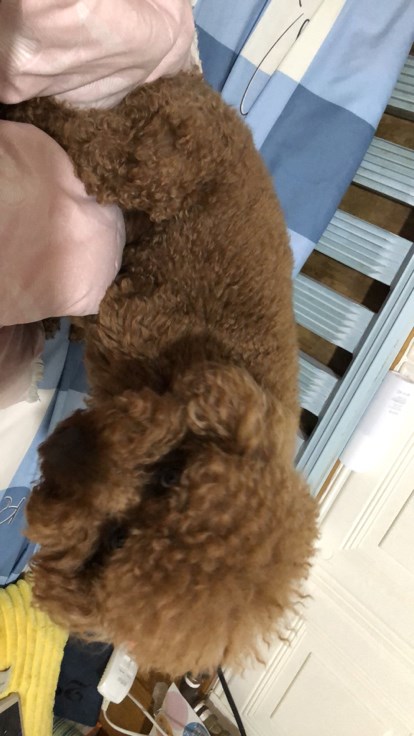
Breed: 7449-n000128-teddy